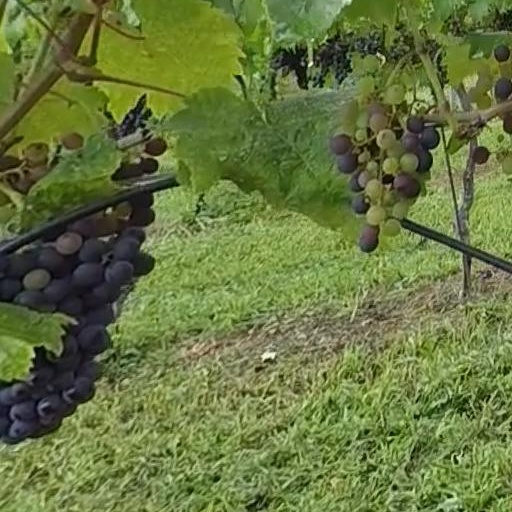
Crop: grape